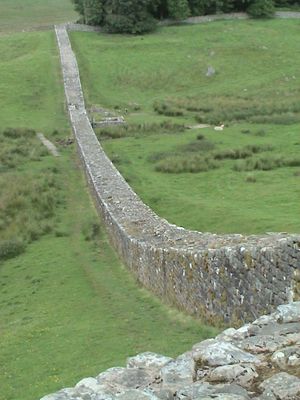
UNESCO's Verdensarvsliste (Europa) / Storbritannien
Et stykke af Hadrians mur
UNESCO's Verdensarvsliste er en liste med bygninger, monumenter og naturområder i alle fem verdensdele, som UNESCO har udpeget som værende en del af verdens kulturelle arv. Listen omfatter pr. juli 2018 1092 steder, heraf 845 kulturel arv, 209 naturarv og 38 blandede. 54 steder er på listen over Verdensarvsområder i fare